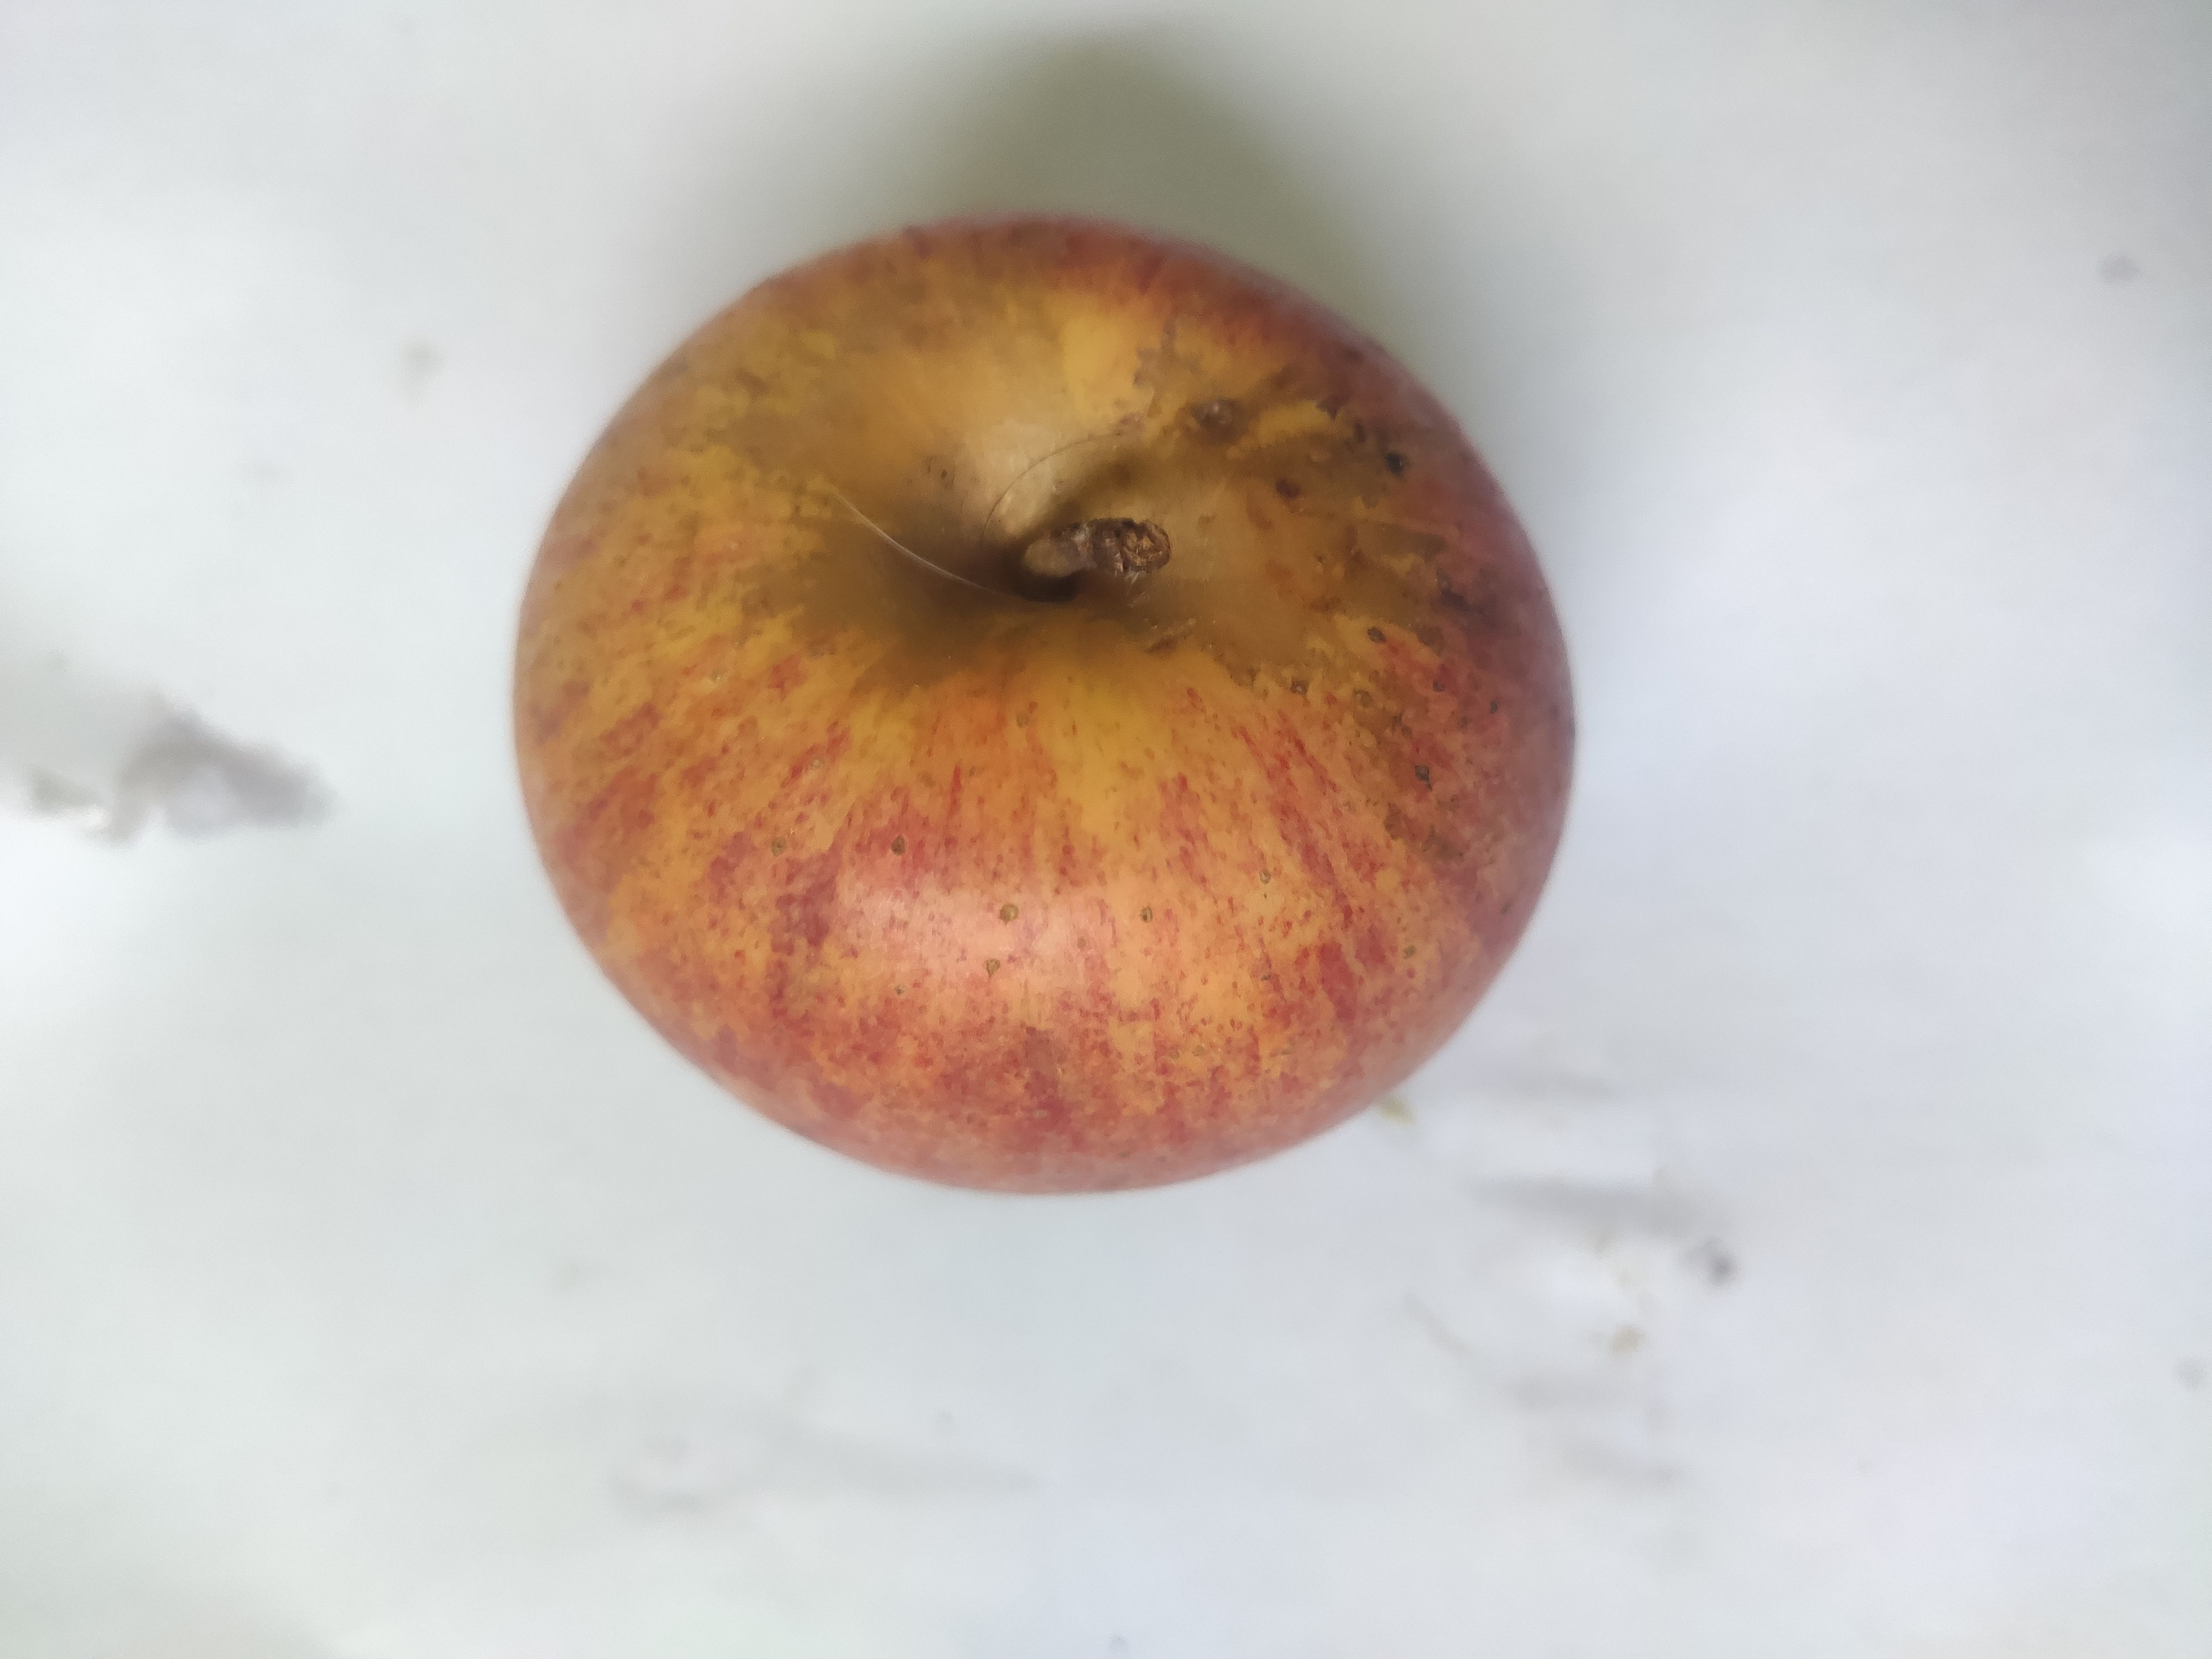
Fruit: apple
Grade: 3rd-grade